Albert Mooren

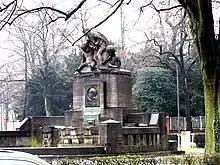
Albert Mooren Fountain in Düsseldorf-Bilk.

His name is associated with "Mooren's ulcer", a peripheral corneal ulceration that he published a number of cases about in 1863. In 1882 he was the first to describe retinitis punctata albescens.